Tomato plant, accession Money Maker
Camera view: bottom (45 deg); turntable rotation: 120 degrees
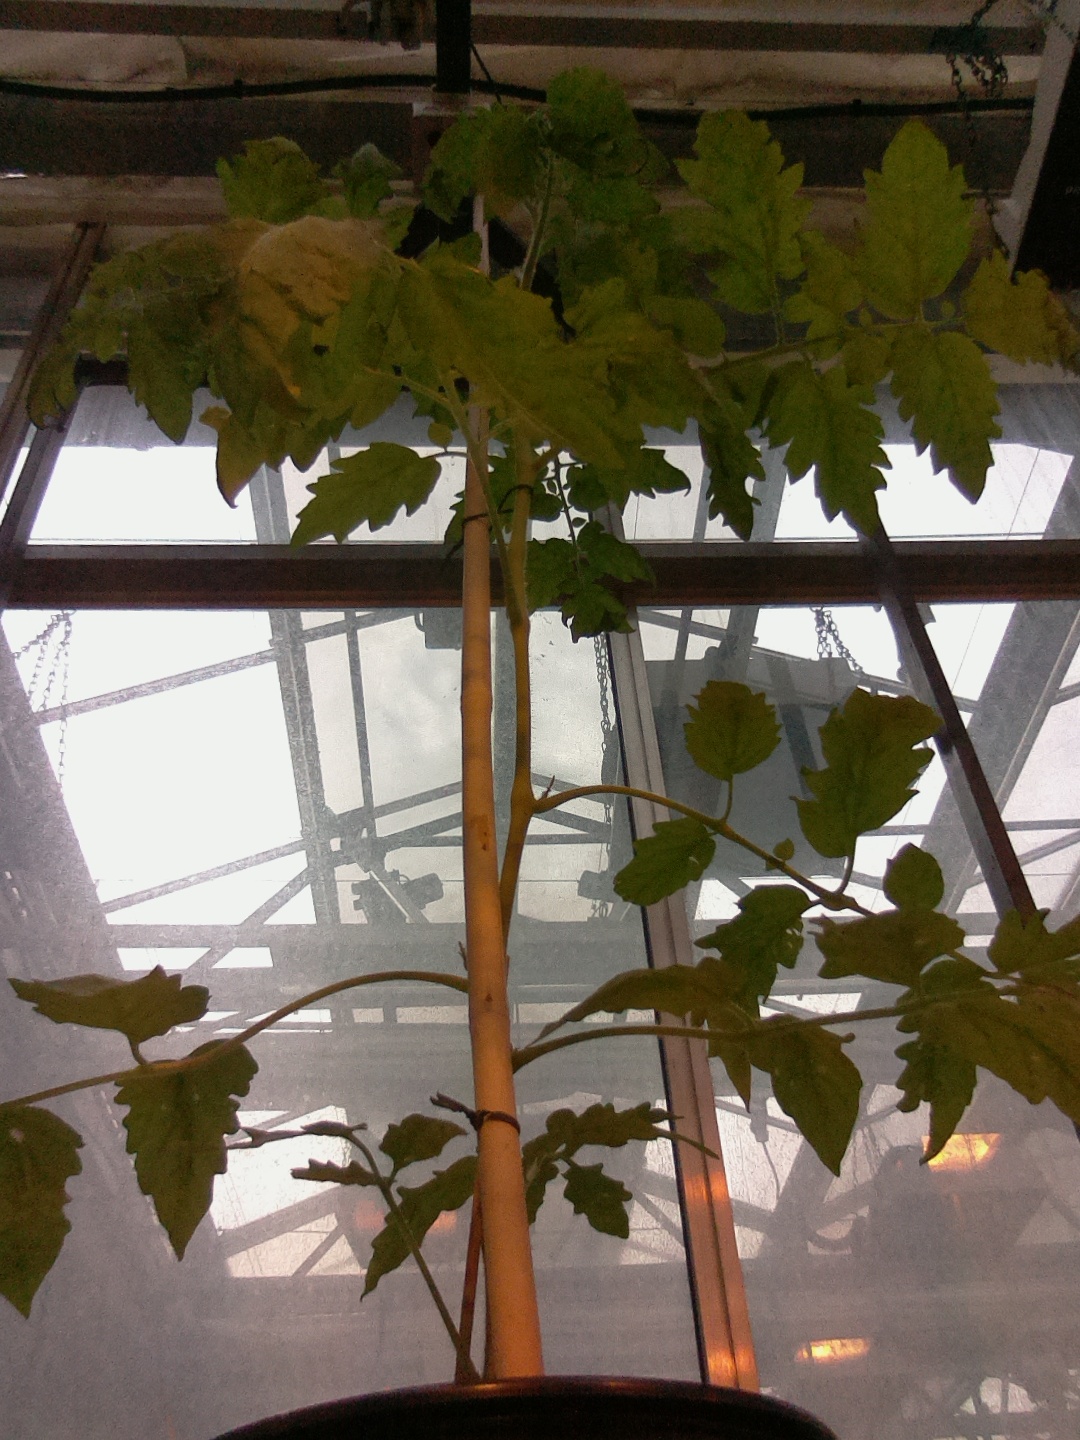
BBCH growth stage 54: 4 inflorescences visible